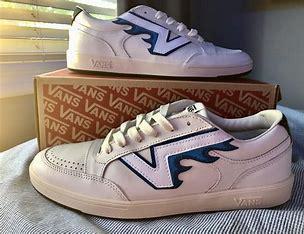
Brand: Vans
Model: Lowland Cc